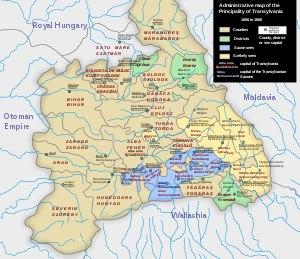
La principauté de Transylvanie s’est développée au Moyen Âge comme voïvodat autonome dans l’obédience du royaume de Hongrie jusqu’en 1526, comme principauté quasi indépendante mais vassale de l’Empire ottoman jusqu’en 1699, puis comme archiduché dans le giron des Habsbourg de l’empire d'Autriche jusqu’en 1867 lorsqu’elle fut intégrée à la Hongrie dans le cadre de l’Autriche-Hongrie.